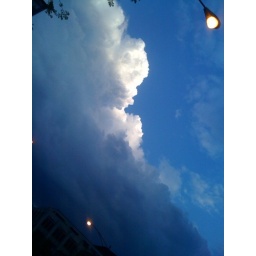
just some beautiful post-storm clouds I saw roiling over a car dealership on my way to get some Chinese food.